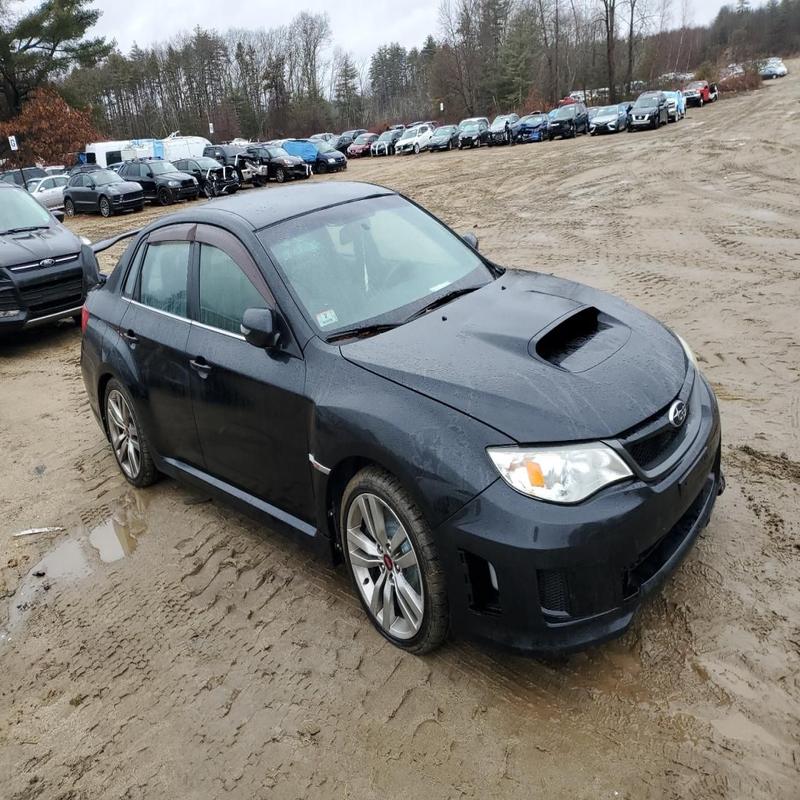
Aucun dommage détecté.
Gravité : aucun